Urban Transportation Development Corporation

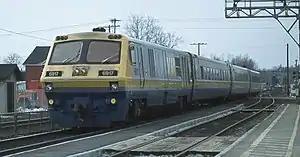
The LRC intercity train developed for Via Rail

As early as 1981 the Government of Ontario had considered selling UTDC to the private sector. The government's concern was that without a manufacturing business, UTDC would find it difficult to make enough income to justify its Kingston operations. If the company did start a manufacturing side, it would be inappropriate for the company to remain government owned.